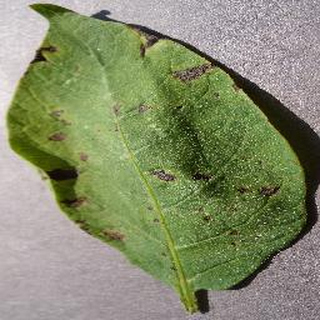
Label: potato_early_blight